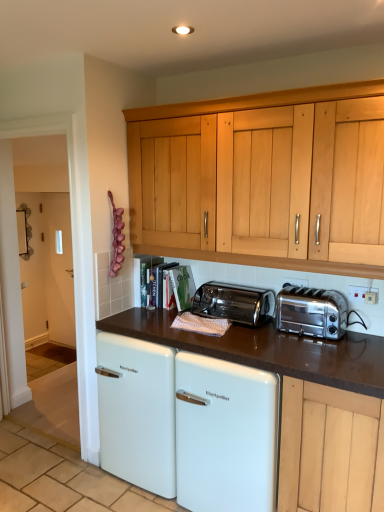
Question: Locate several spots within the vacant area that is in front of transparent glass door at left. Your answer should be formatted as a list of tuples, i.e. [(x1, y1)], where each tuple contains the x and y coordinates of a point satisfying the conditions above. The coordinates should be between 0 and 1, indicating the normalized pixel locations of the points in the image.
Answer: [(0.178, 0.958)]